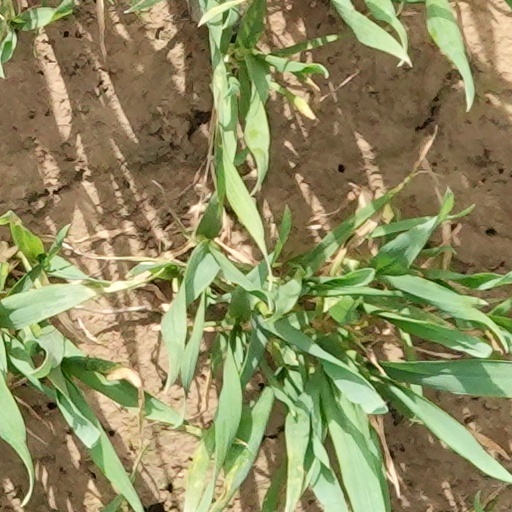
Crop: wheat